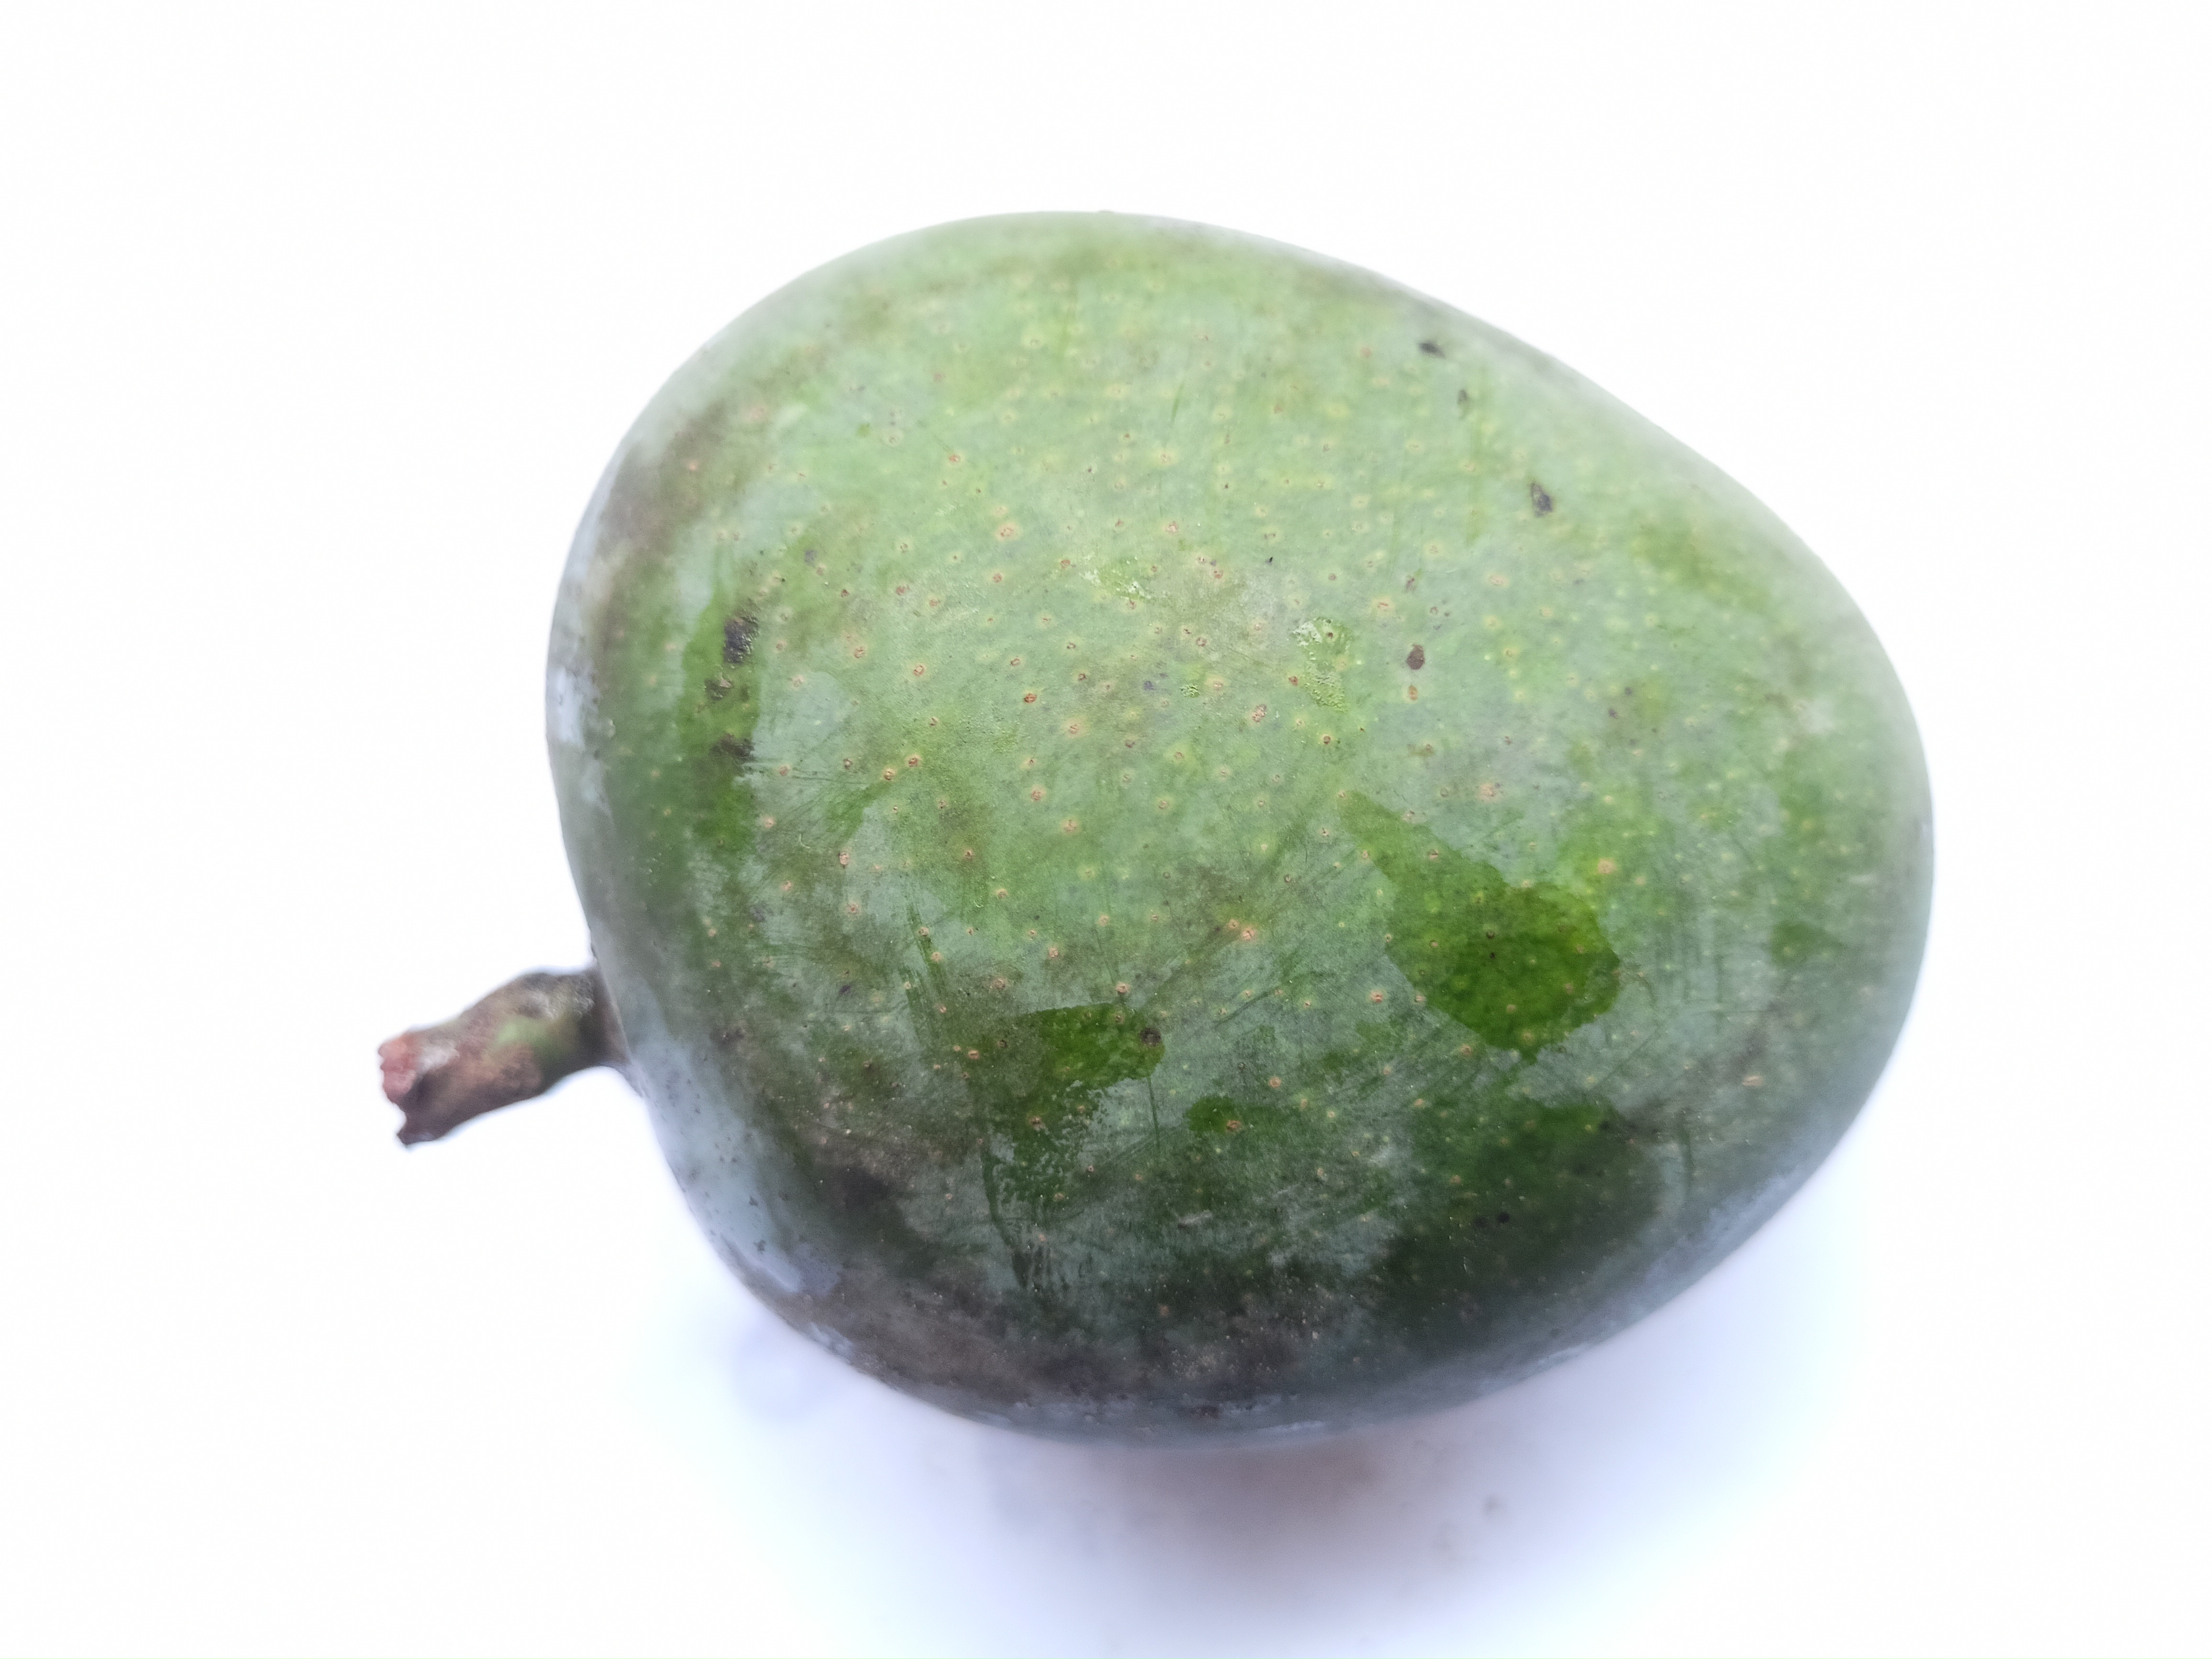
Mango variety: Khrishapat